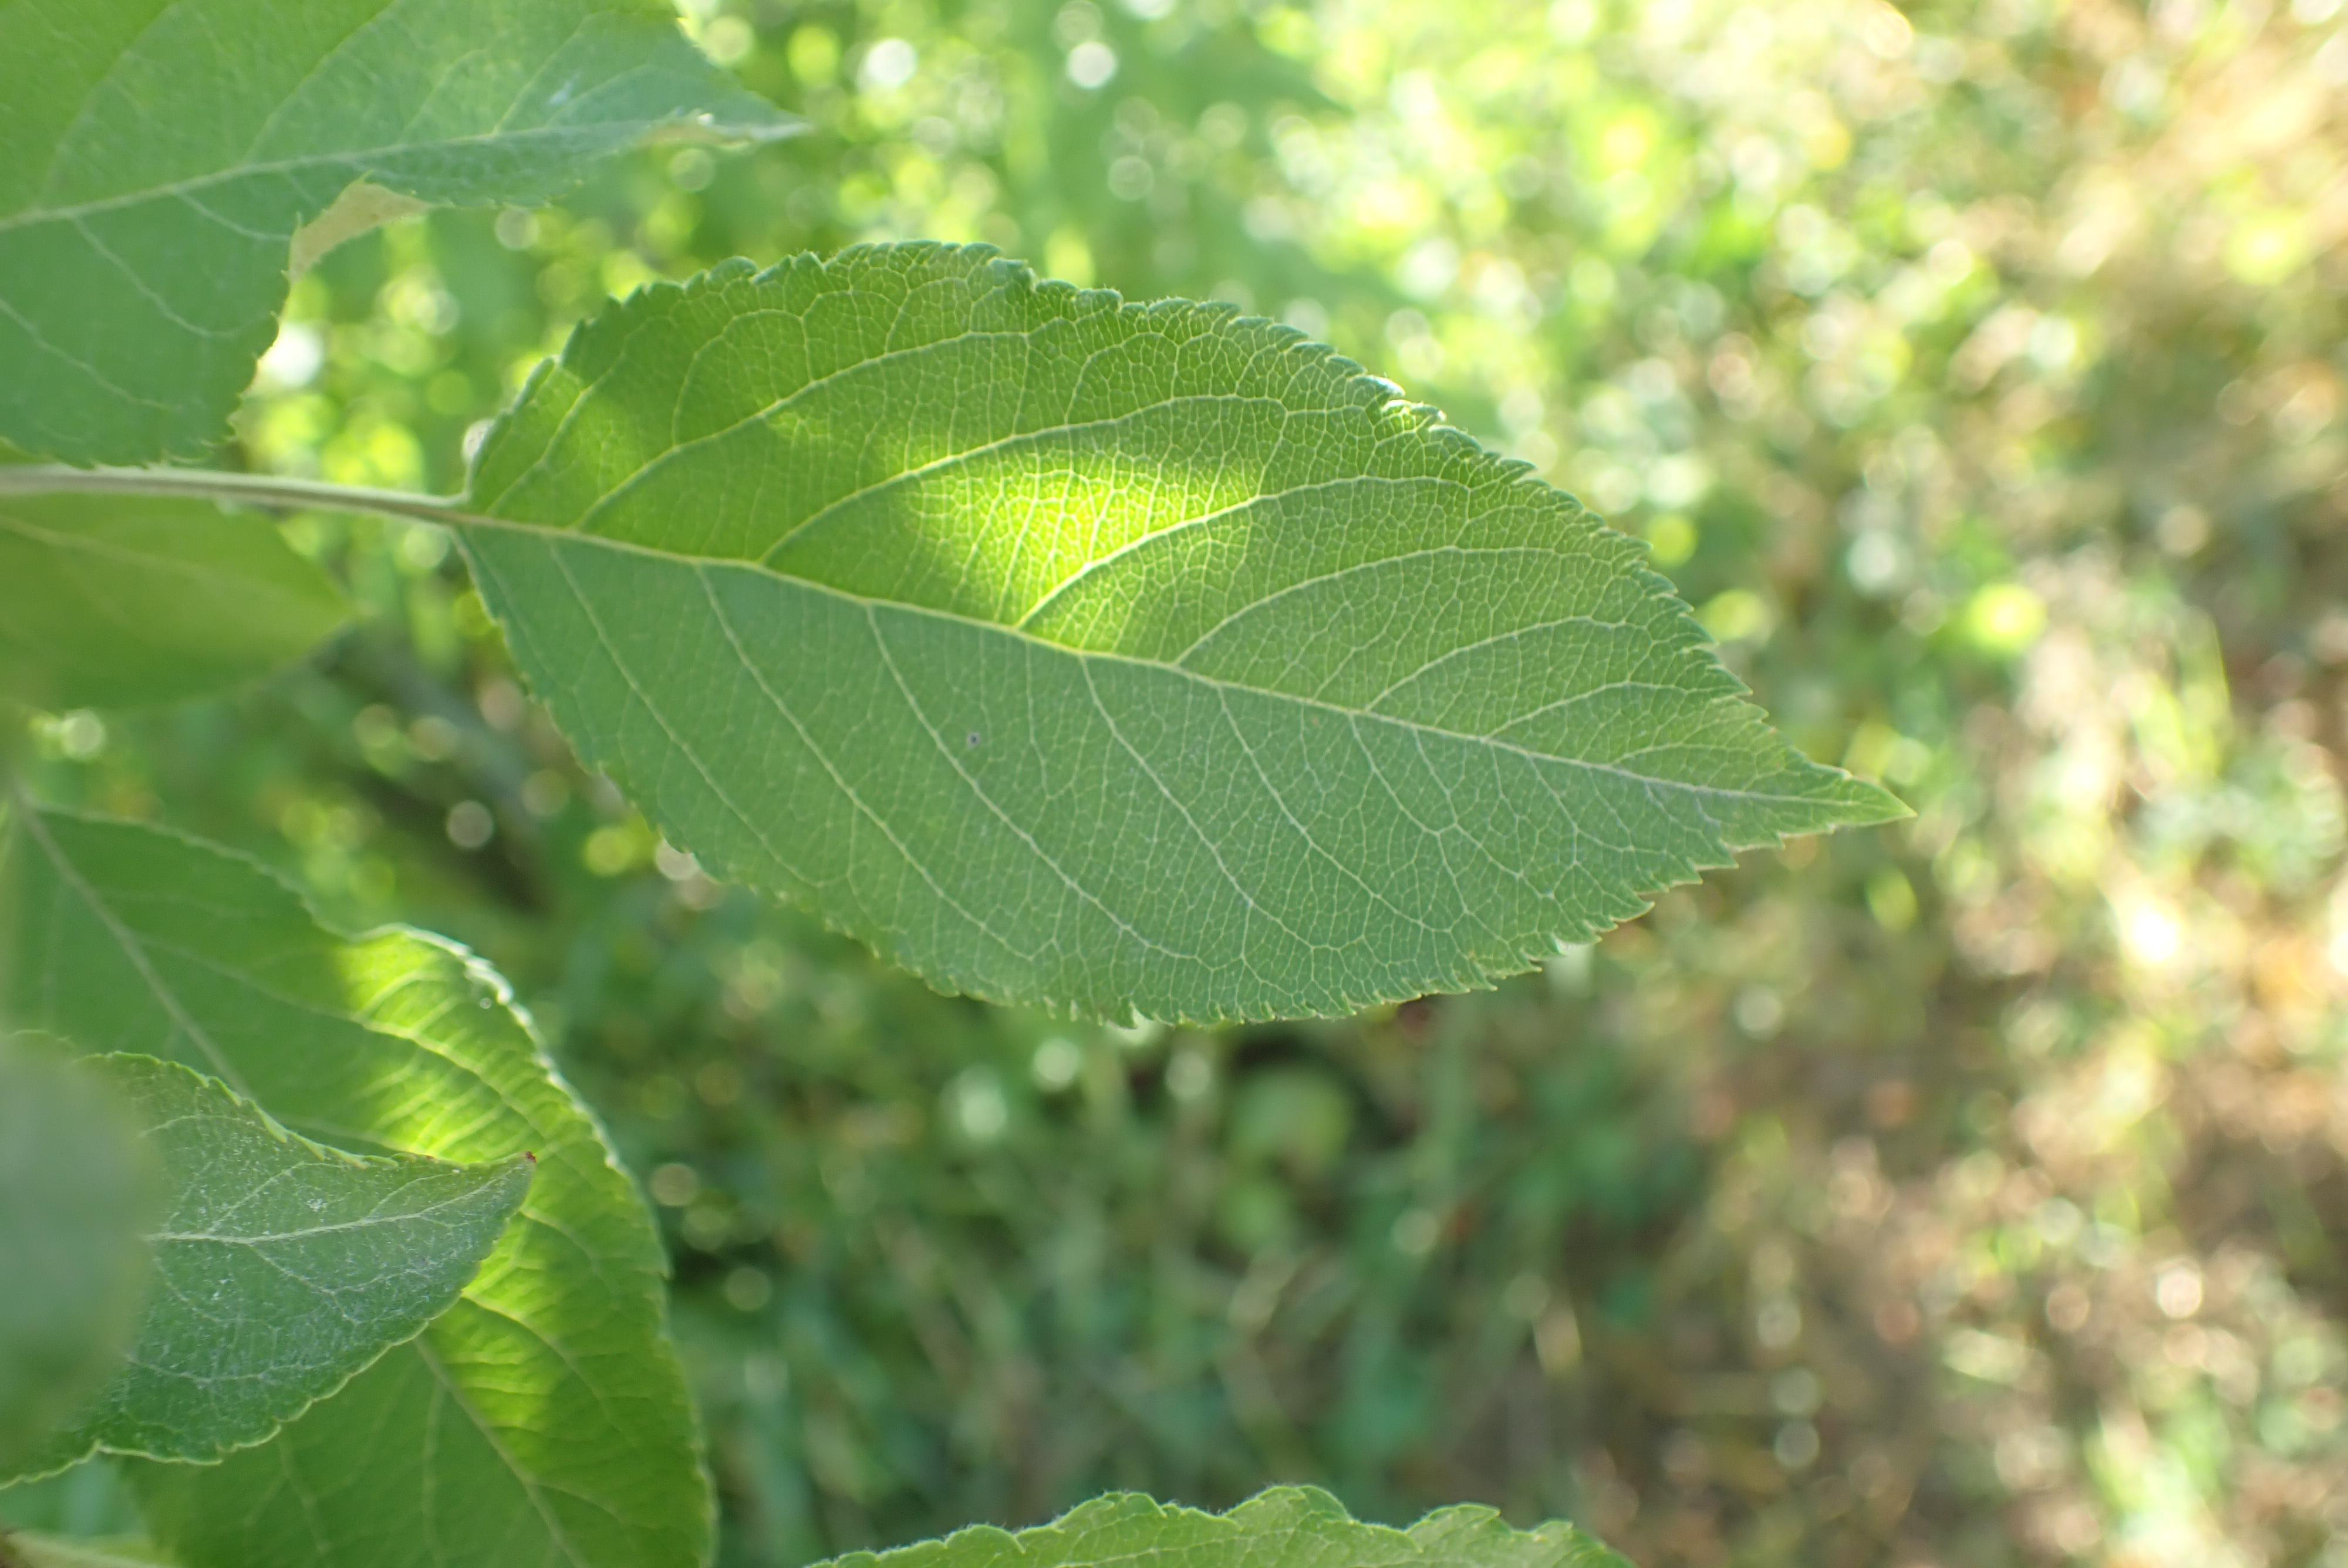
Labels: healthy